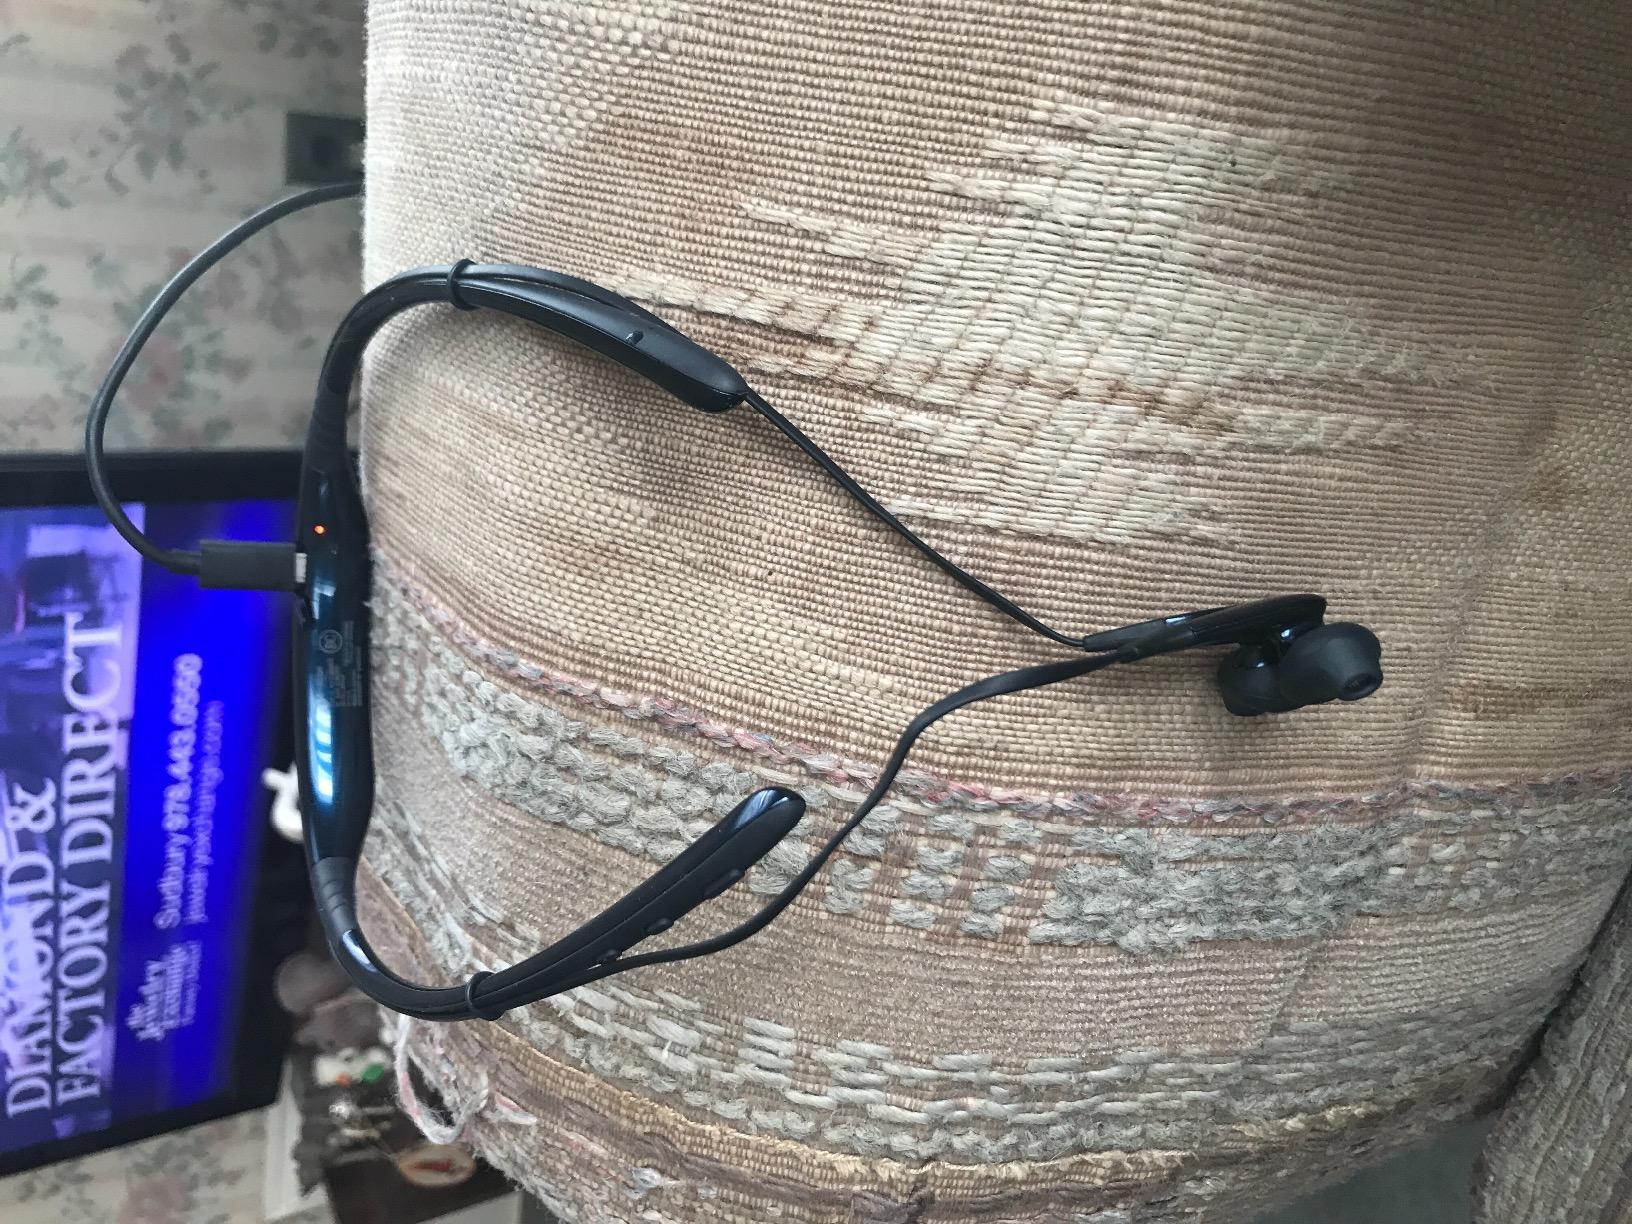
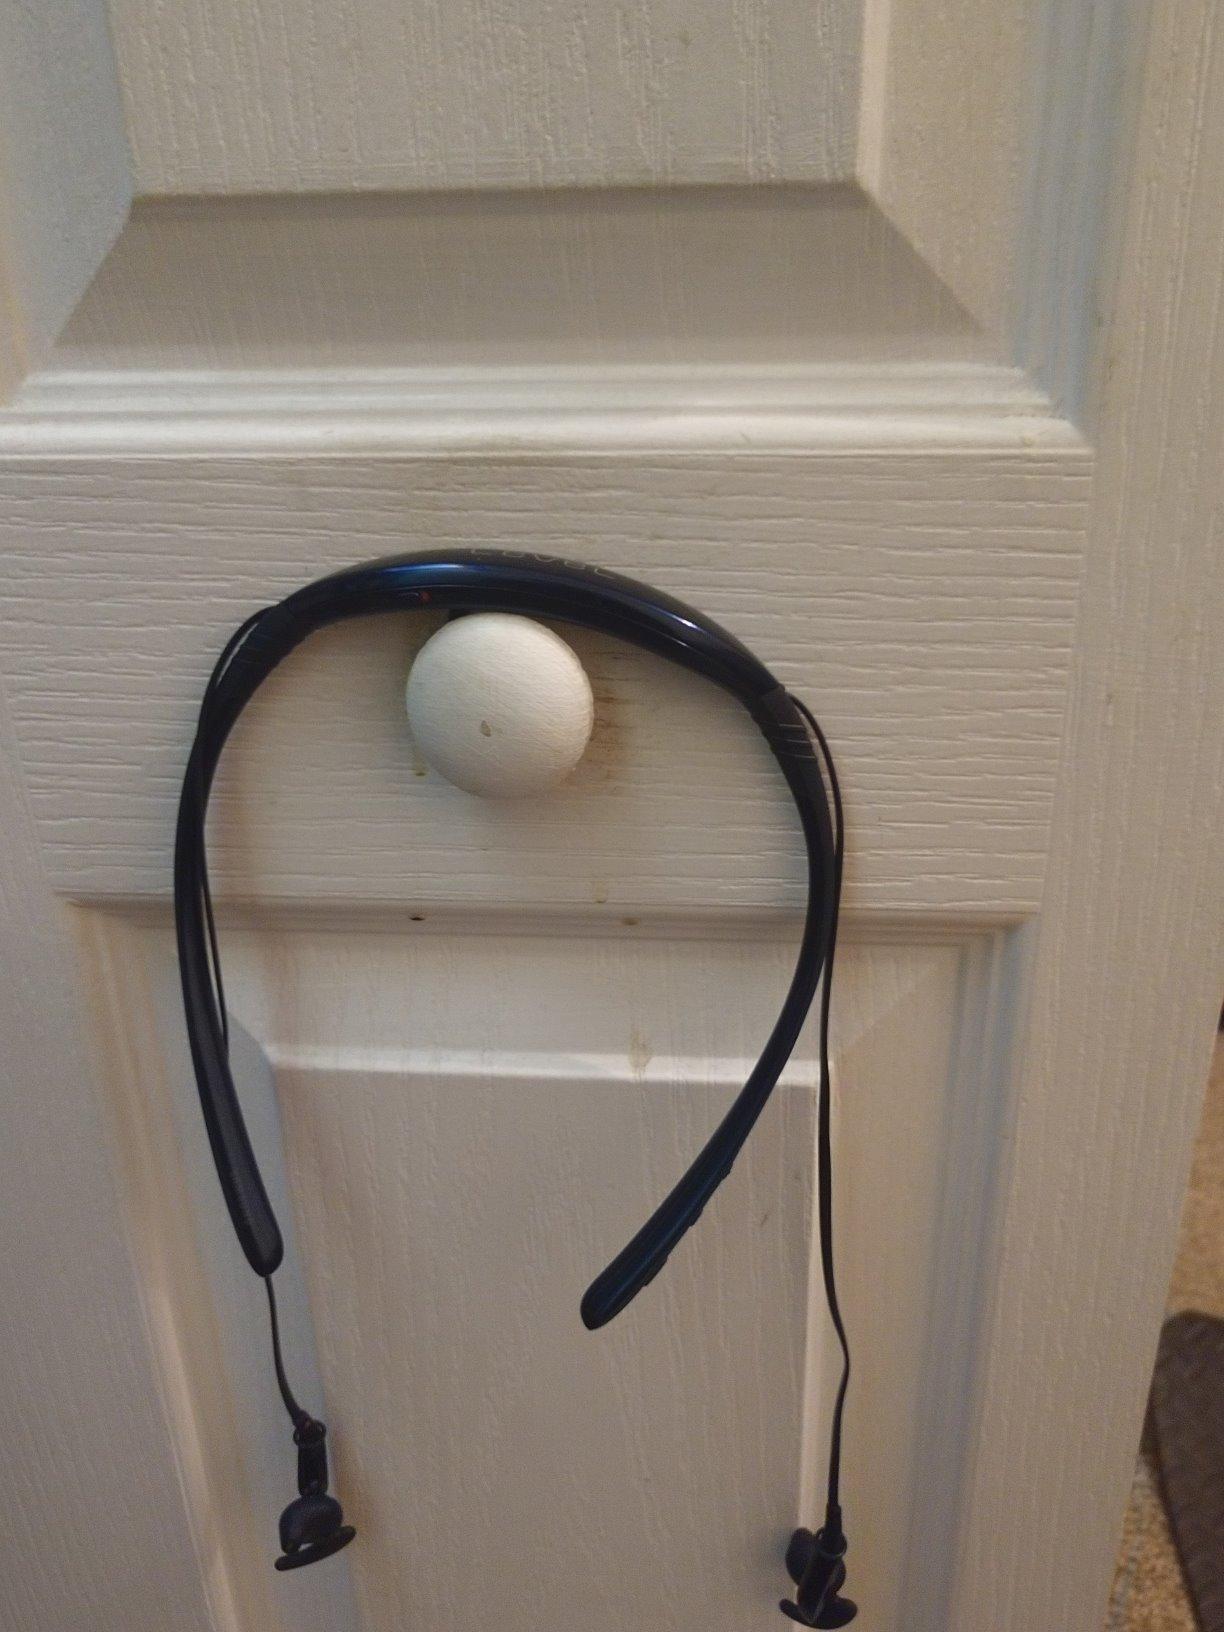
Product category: headphones
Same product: yes